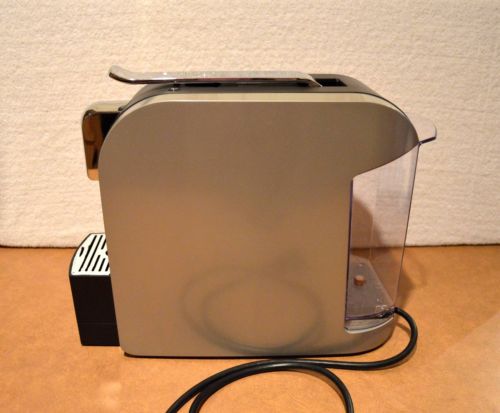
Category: coffee maker